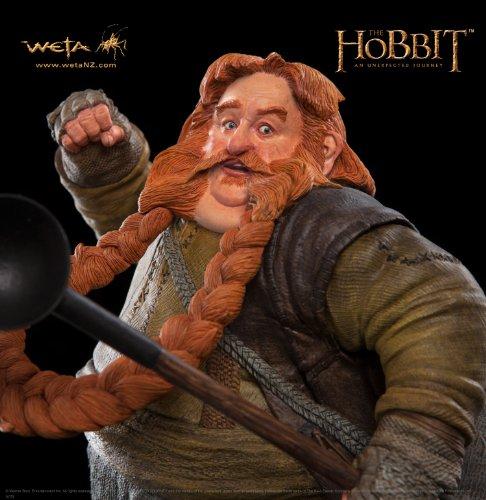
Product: Weta Workshop 870100985 Hobbit Statue Bombur 1:6 Scale 1:6
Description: Look who's here… bombur the Dwarf 1: 6 scale statue from the Hobbit: an unexpected journey.
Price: $224.40
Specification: ProductDimensions:9.1x5.9x9.2inches|ItemWeight:5.62pounds|ShippingWeight:5.62pounds(Viewshippingratesandpolicies)|ASIN:B00DDABRD8|Itemmodelnumber:870100985|Manufacturerrecommendedage:14yearsandup